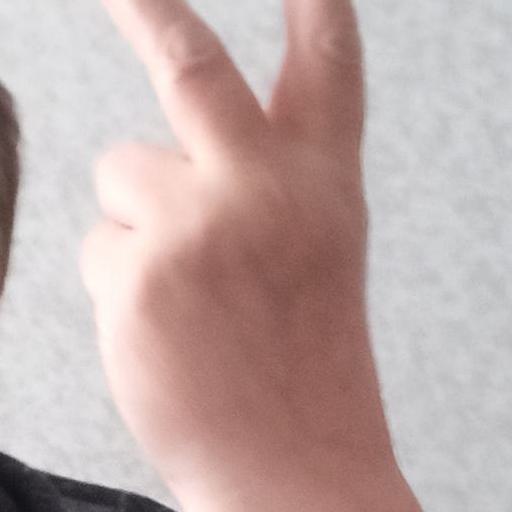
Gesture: peace_inverted